Dorothy Lamour

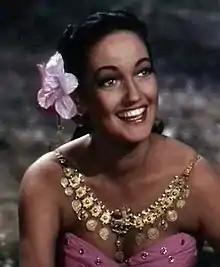
Lamour in "Road to Bali" (1952)

In 1940, Lamour starred in "Road to Singapore", a spoof of Lamour's "sarong" films. It was originally meant to co-star Fred MacMurray and Jack Oakie, then George Burns and Gracie Allen, before Paramount decided to use Bob Hope and Bing Crosby; Lamour was billed after Crosby and above Hope. The two male stars began ad-libbing during filming. "I was trying to follow the script but just couldn't get my lines out", she said later. "Finally, I realised that I should just get the general idea of a scene rather than learn the words by heart, then go along with the boys." Said Hope, "Dottie is one of the bravest gals in pictures. She stands there before the camera and ad-libs with Crosby and me knowing that the way the script is written she'll come second or third best, but she fears nothing."